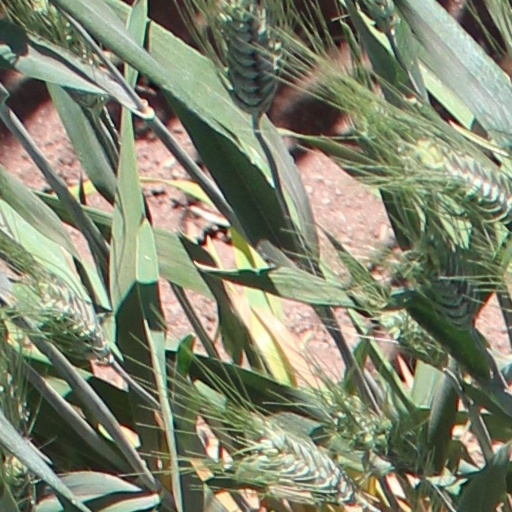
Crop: wheat